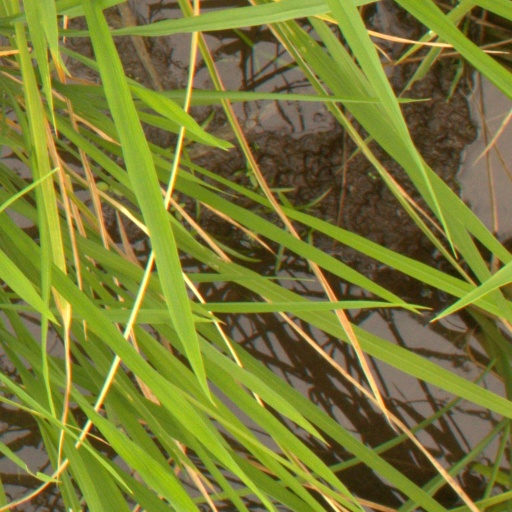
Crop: rice